Javaris Crittenton

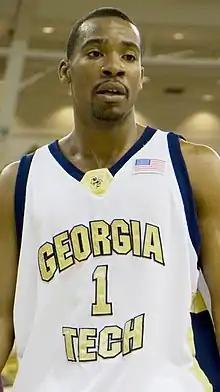
Crittenton with the Georgia Tech Yellow Jackets in 2006

While at Georgia Tech, Crittenton excelled and was considered a team leader, a rare accolade for a freshman. Tech coach Paul Hewitt urged Crittenton to take over a leadership role on the team after his play in several games in February 2007. He recorded a career high of 29 points in a February 13 game against Florida State. After a single season, he left school to go pro.